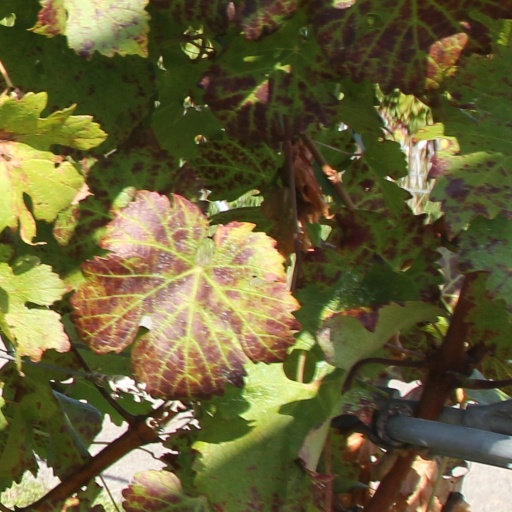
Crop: grape